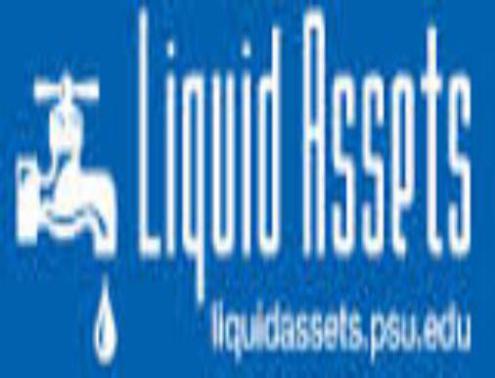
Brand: liquid assets
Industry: Necessities